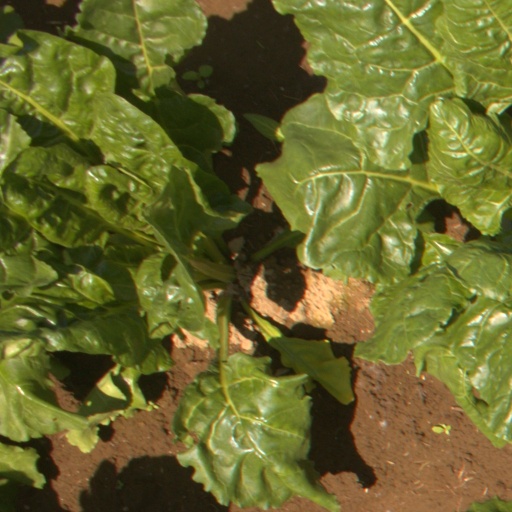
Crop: sugar beet